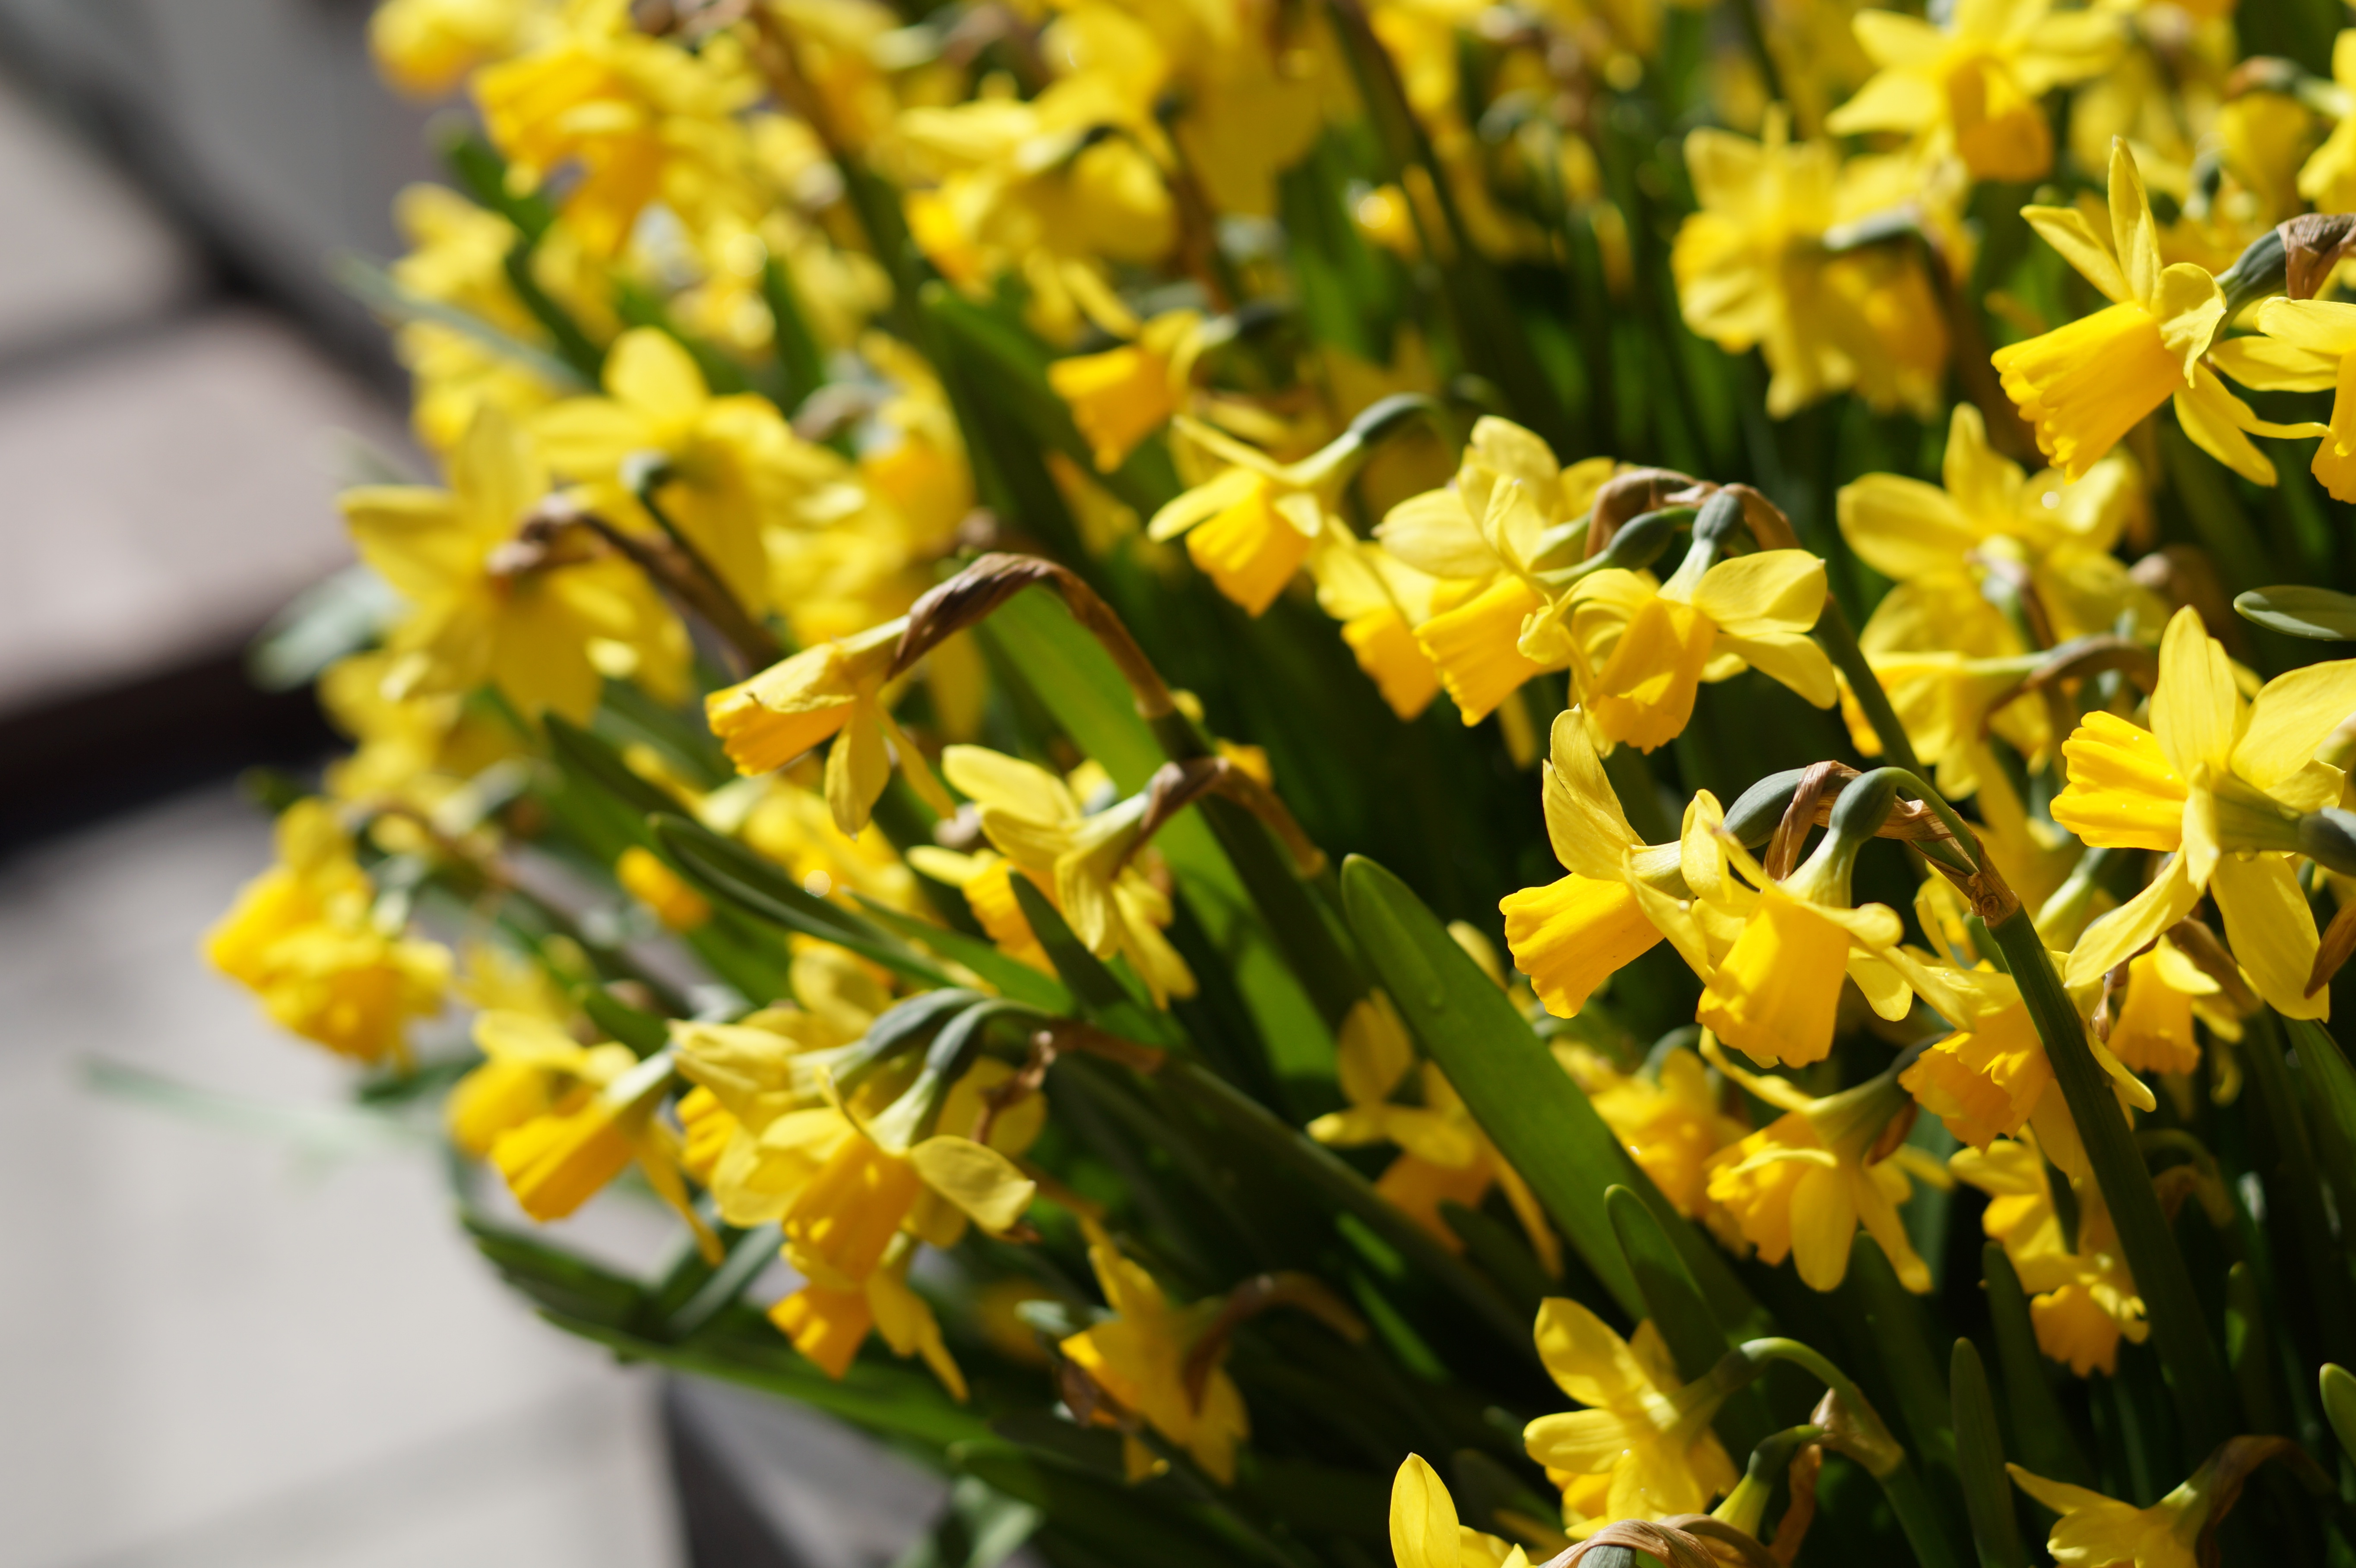
plant, flower, spring, botany, yellow, flora, heat, wildflower, flowers, daffodils, narcissus, macro photography, handsomely, flowering plant, land plant